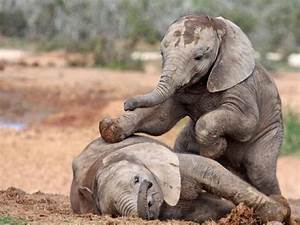
Label: elephant